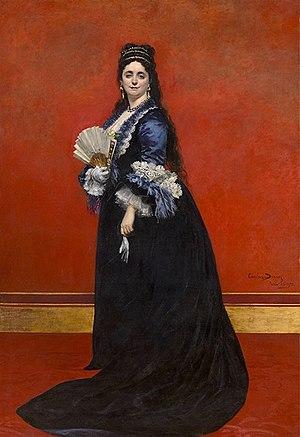
Portrait de Mevrouw de Rute, née Marie Laetitia Bonaparte-Wyse par Carolus-Duran, conservé au musée royal des Beaux-Arts d'Anvers
Marie-Lætitia Bonaparte-Wyse, dite de Solms, Rattazzi, de Rute née à Waterford le 25 avril 1831, décédée à Paris le 6 février 1902, est une femme de lettres, poétesse, fondatrice de plusieurs revues, journaliste empruntant plusieurs pseudonymes comme « Le baron de Stock » ou « Bernard Camille ». Elle est aussi surnommée « La Muse des Alpes ».
Carolus-Duran, pseudonyme de Charles Auguste Émile Durant, né le 4 juillet 1837 à Lille et mort le 18 février 1917 à Paris, est un peintre et sculpteur français.